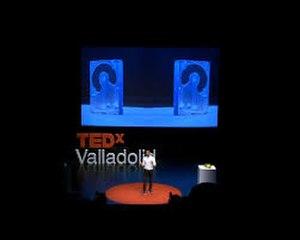
Solimán López, le fondateur du musée Harddiskmuseum lors d'une conférence ou il explique son concept.
Un musée virtuel est une galerie, essentiellement située sur le Web.